Chile

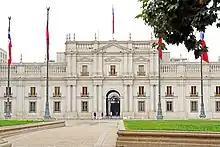
The Colonial Neoclassical Palacio de La Moneda in Santiago, built between 1784 and 1805, is the seat of the President of Chile.

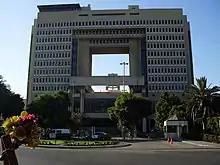
National Congress of Chile in the port city of Valparaíso

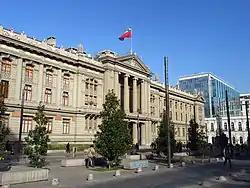
The Palace of Justice in Santiago

The current Constitution of Chile was drafted by Jaime Guzmán in 1980 and subsequently approved via a national plebiscite—regarded as "highly irregular" by some observers—in September of that year, under the military dictatorship of Augusto Pinochet. It entered into force in March 1981. After Pinochet's defeat in the 1988 plebiscite, the constitution was amended to ease provisions for future amendments to the Constitution. In September 2005, President Ricardo Lagos signed into law several constitutional amendments passed by Congress. These include eliminating the positions of appointed senators and senators for life, granting the President authority to remove the commanders-in-chief of the armed forces, and reducing the presidential term from six to four years.